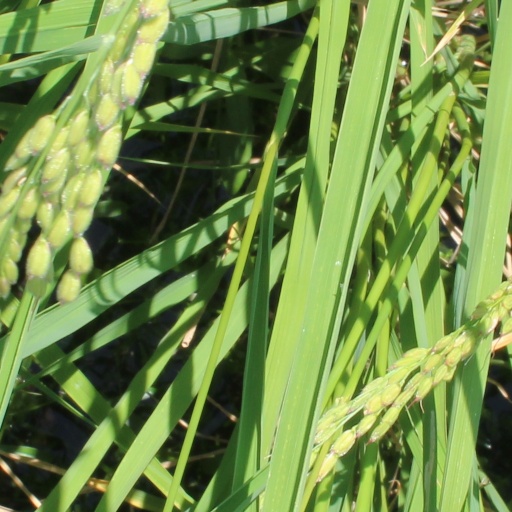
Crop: rice